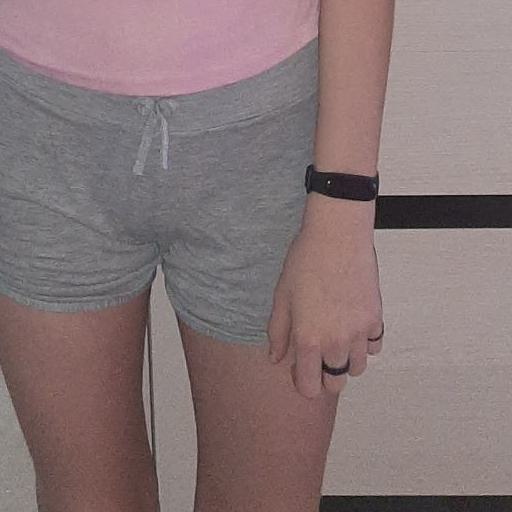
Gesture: no_gesture